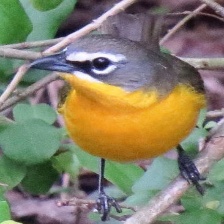
Species: YELLOW BREASTED CHAT
Scientific name: ICTERIA VIRENS